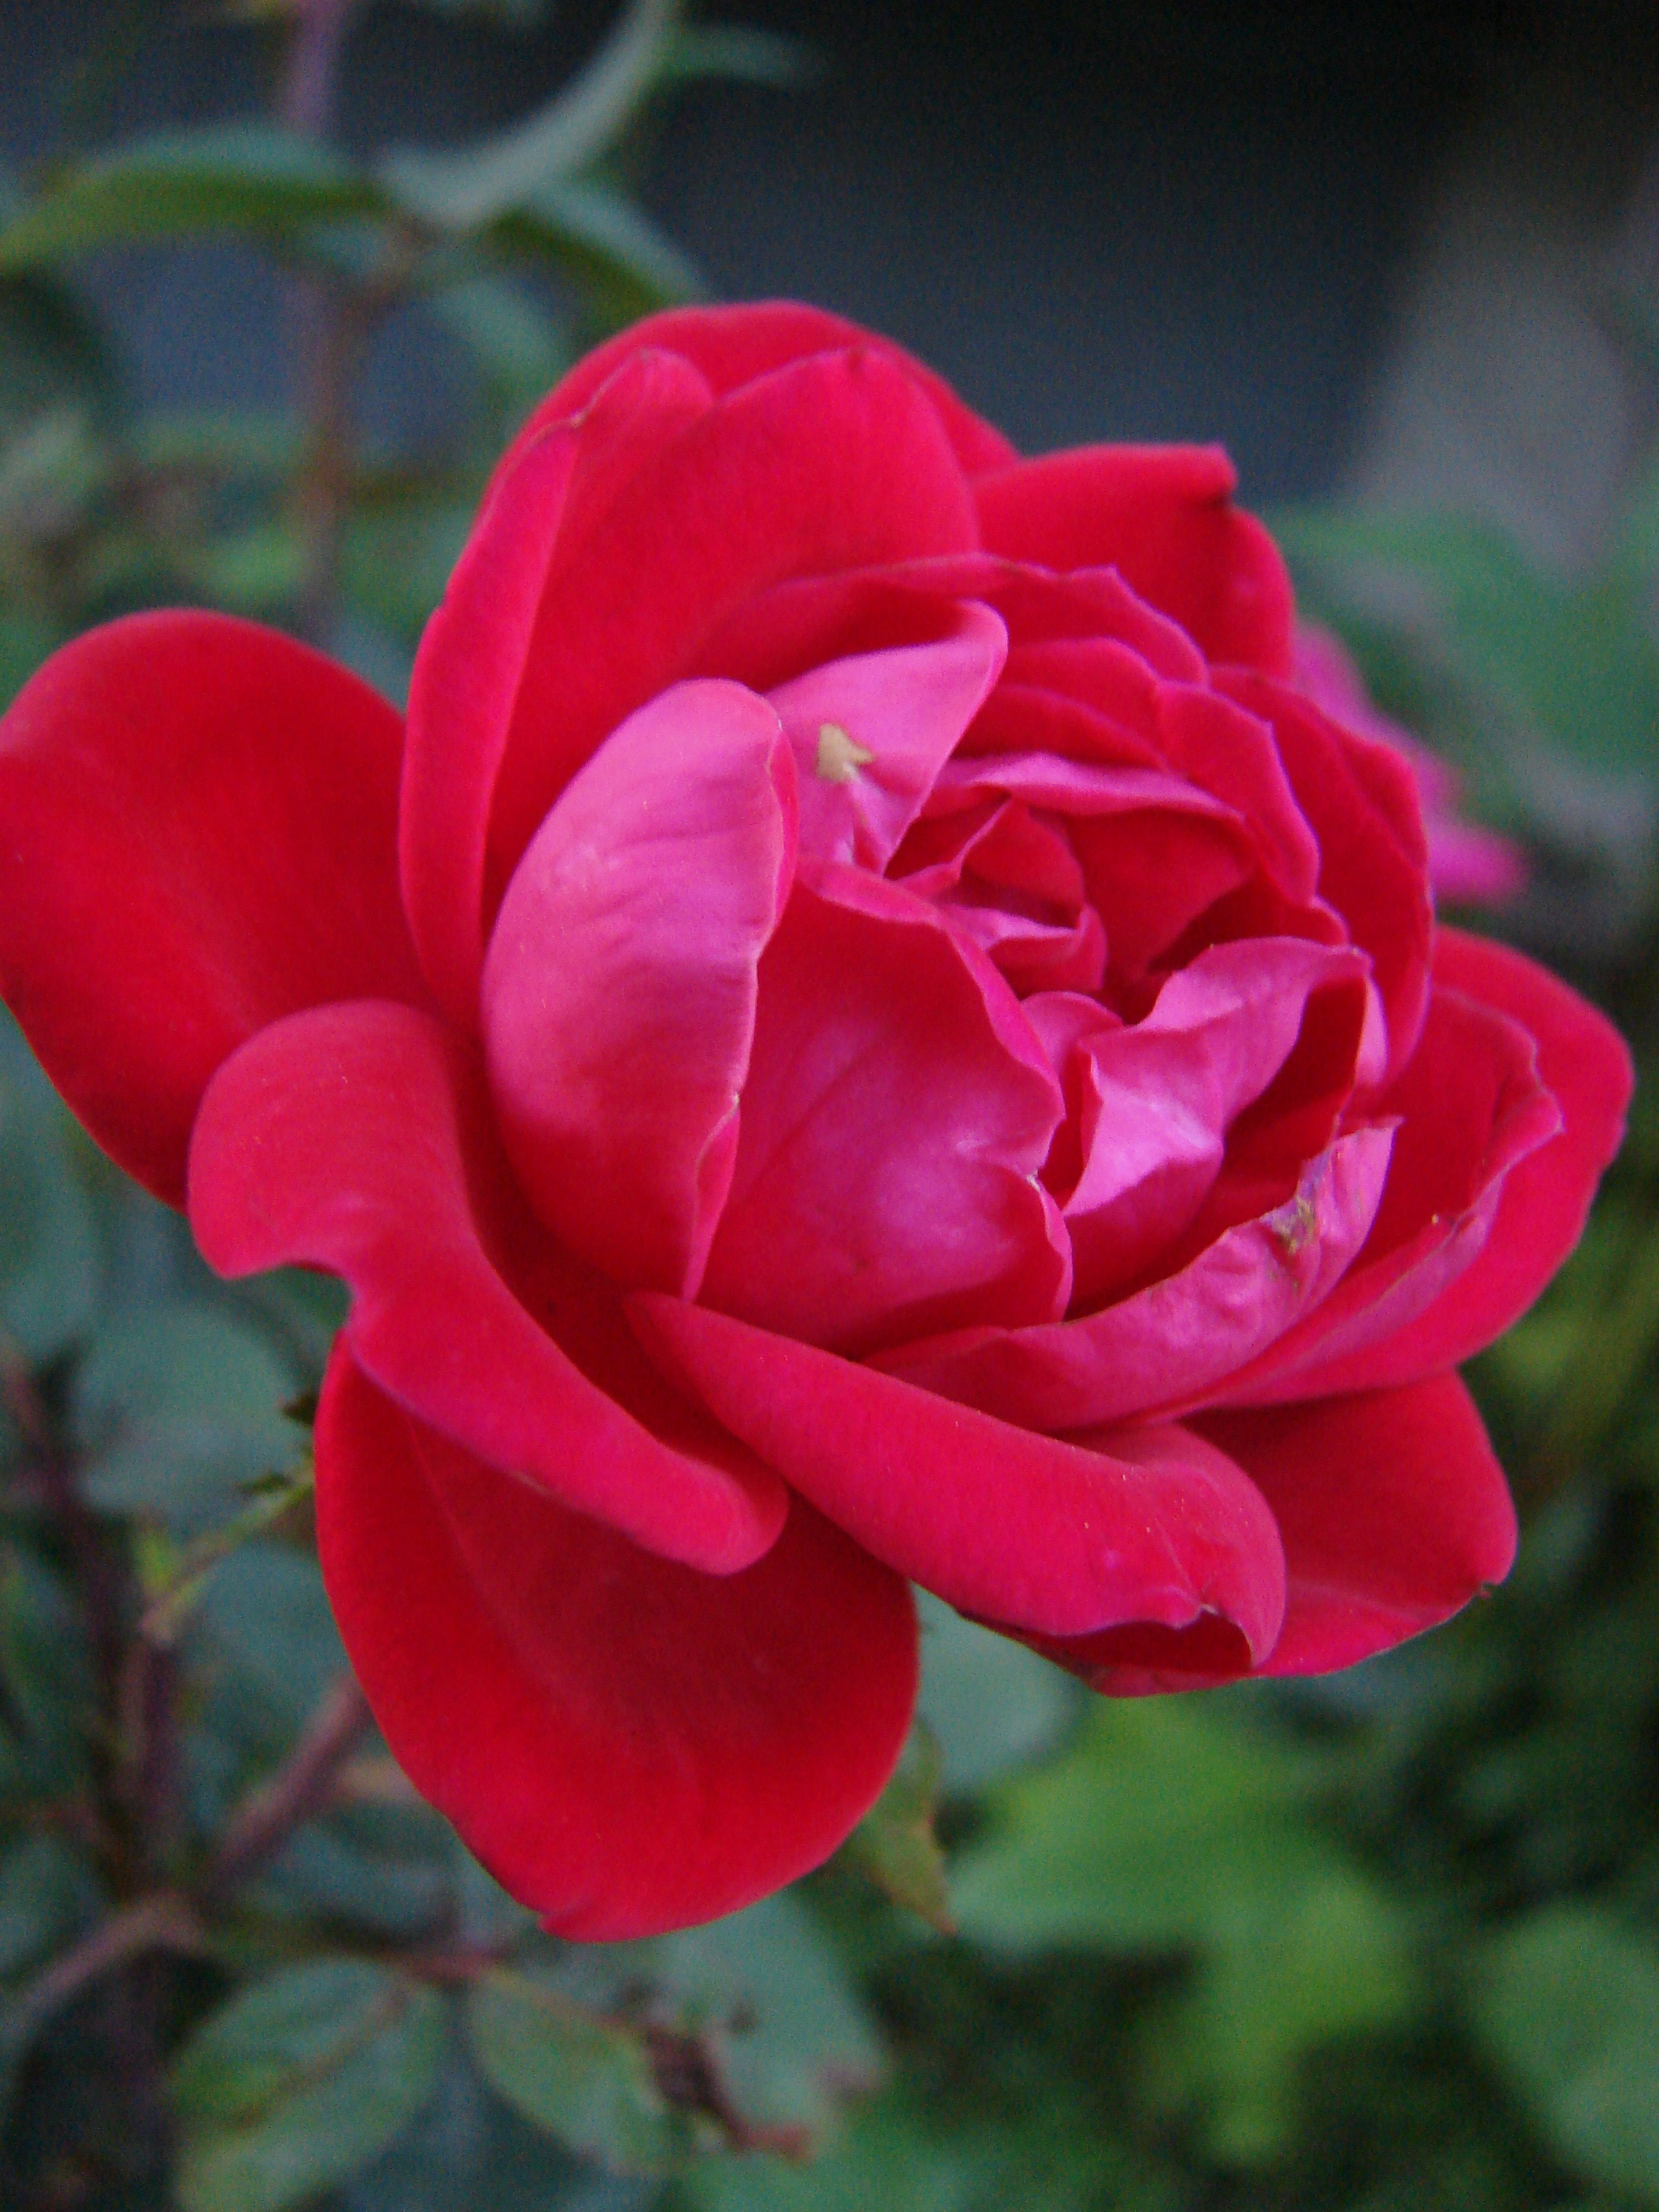
nature, blossom, plant, flower, petal, bloom, floral, rose, red, blooming, garden, floribunda, flowering plant, garden roses, rose family, land plant, rosa centifolia, rose order